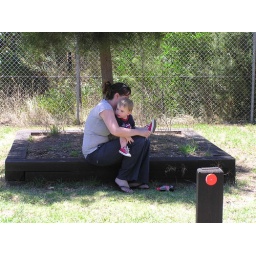
Nay wrestles with Isaac's shoes at a road side stop in Bookham.